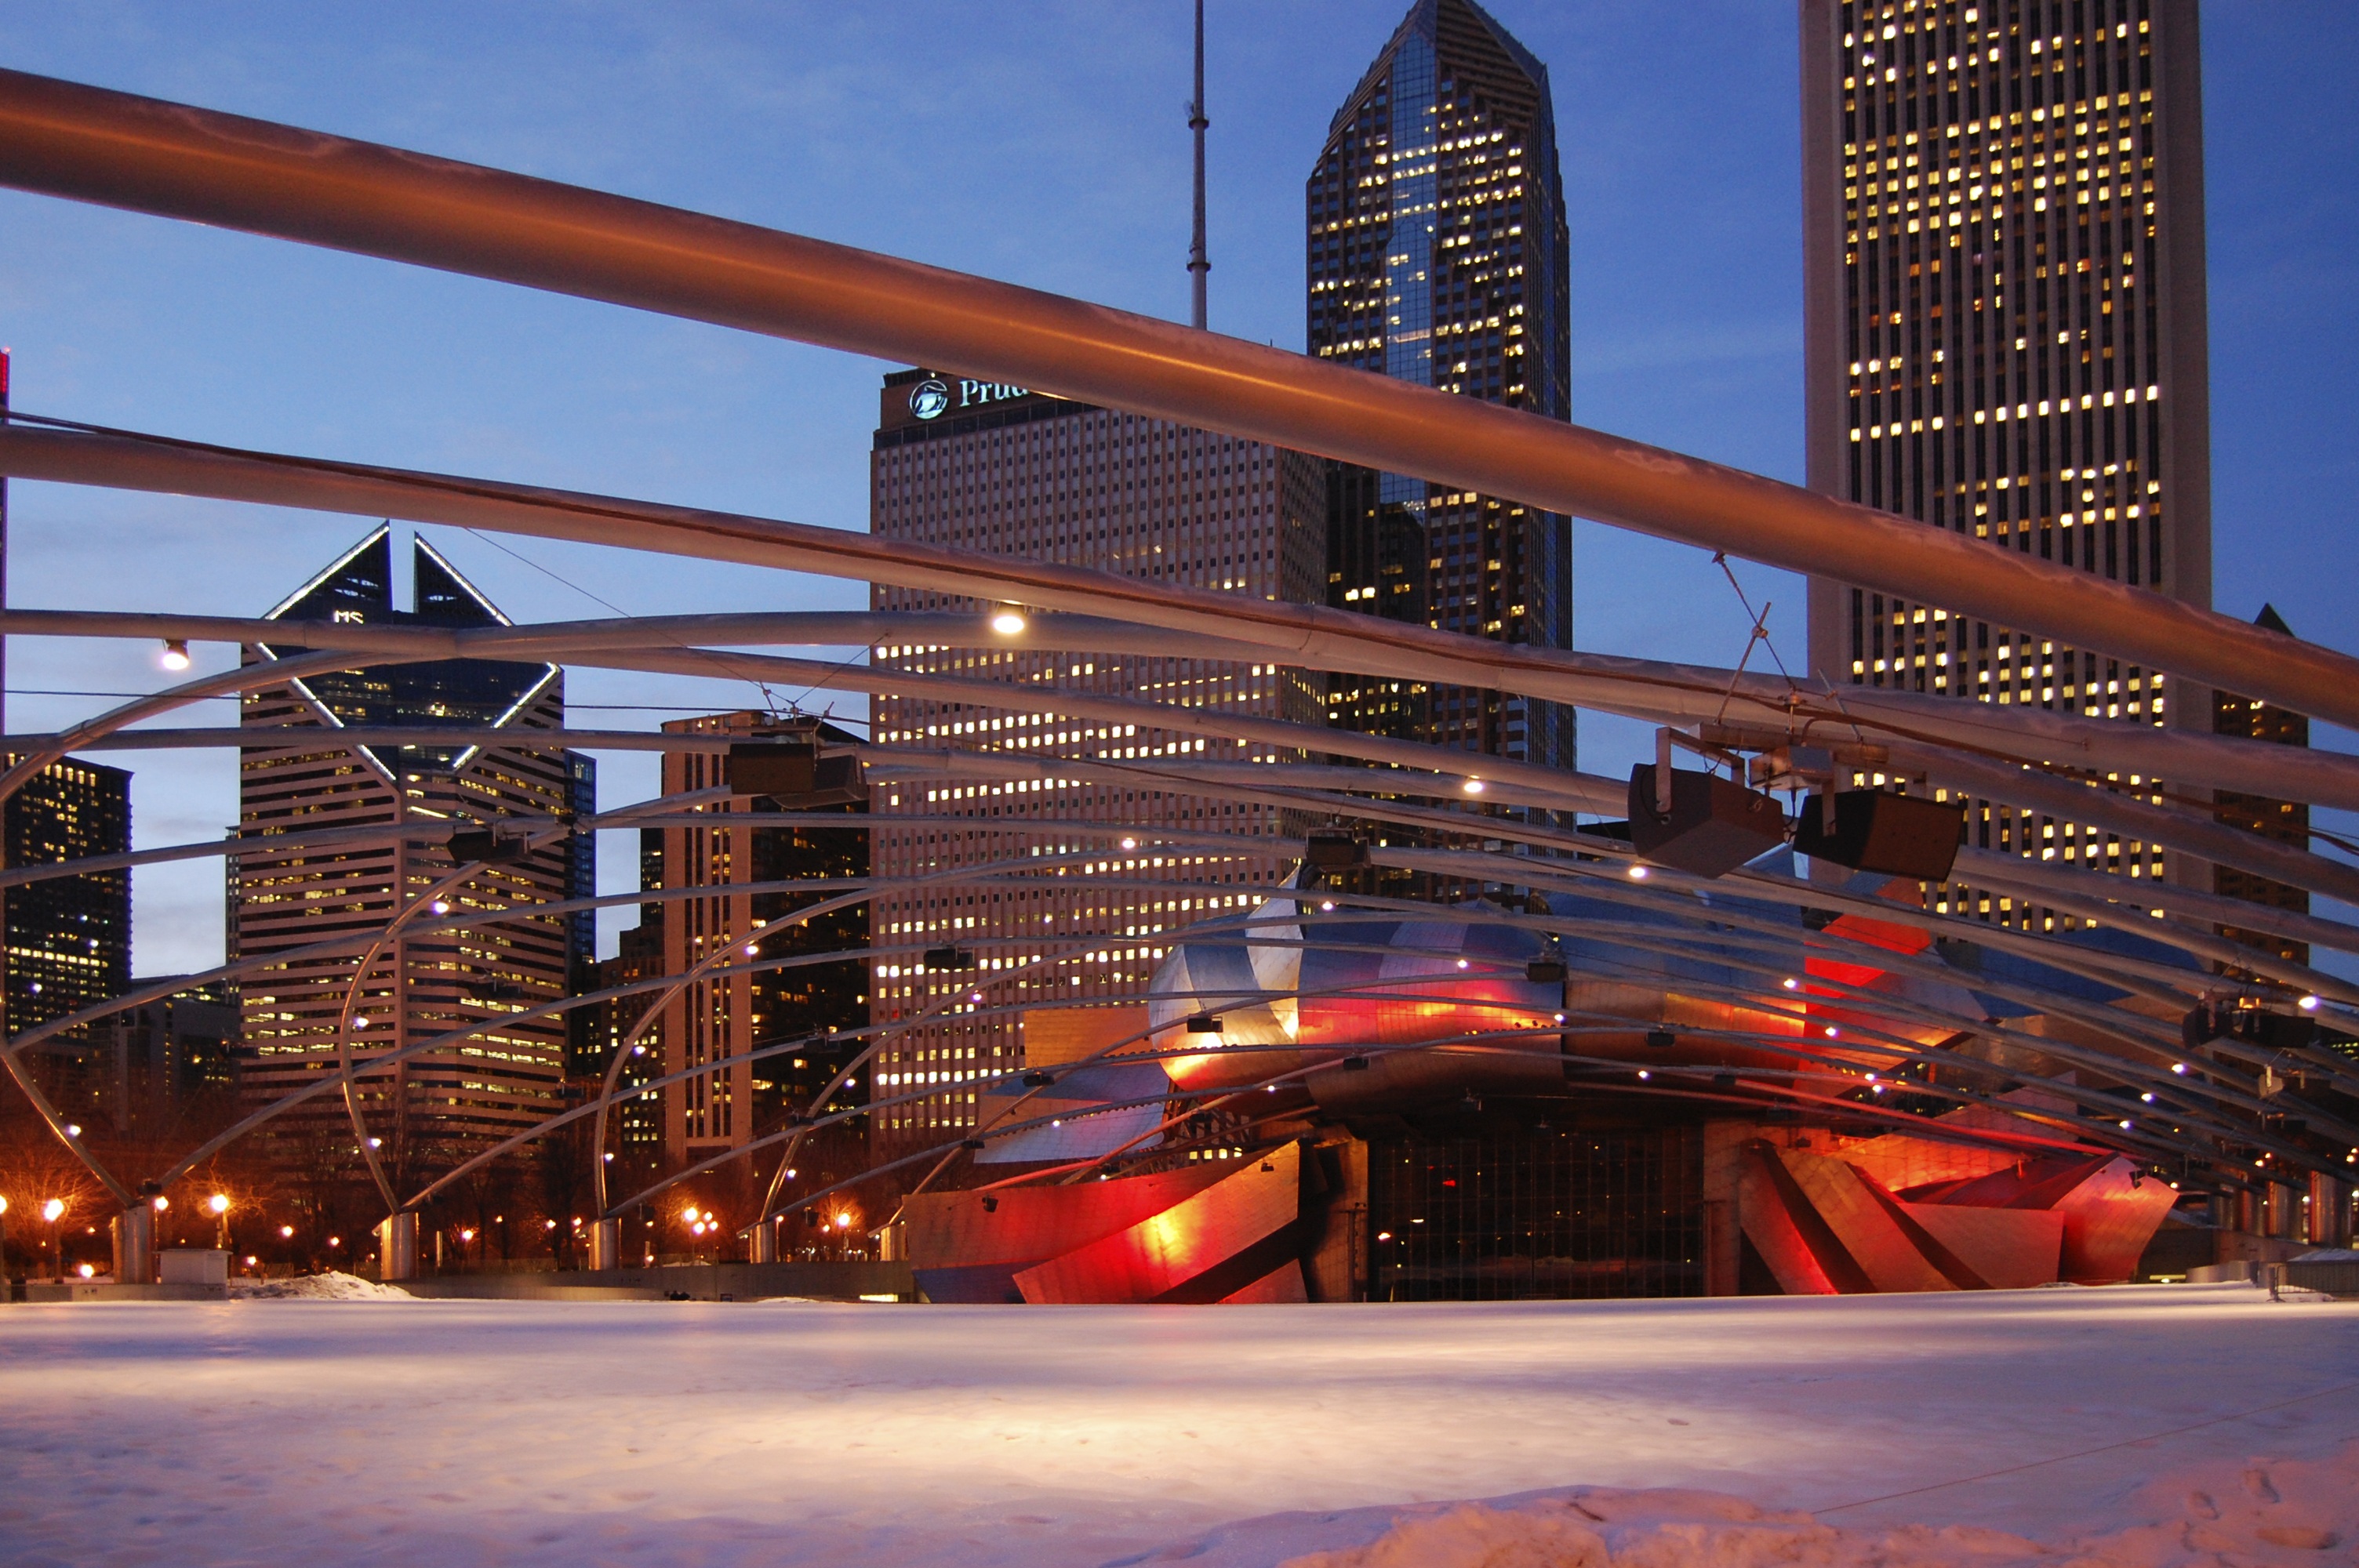
landscape, architecture, skyline, night, city, skyscraper, urban, cityscape, downtown, dusk, evening, america, landmark, chicago, united states, buildings, metropolis, cities, urban landscape, human settlement, metropolitan area